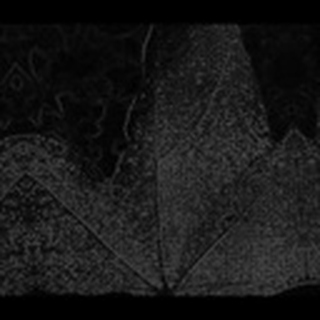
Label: cotton_aphids